Mary Maguire

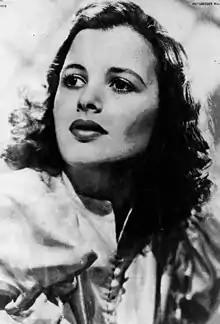
Mary Maguire, c. 1937

Mary Maguire (born Ellen Theresa Maguire 22 February 1919) was an Australian-born actress who briefly became a Hollywood and British film star in the late 1930s.